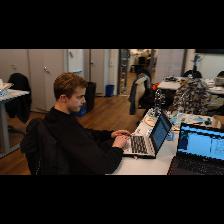
Label: Human